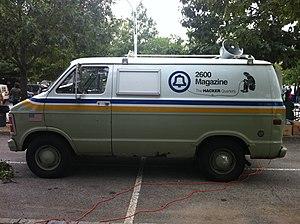
2600: The Hacker Quarterly est un magazine trimestriel américain fondé en 1984 et traitant des sujets liés au monde du hacking.